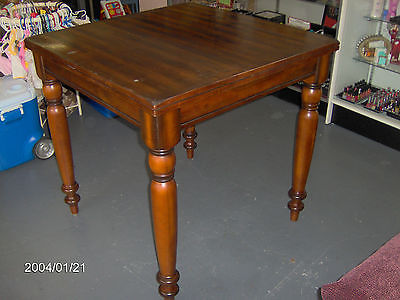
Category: table